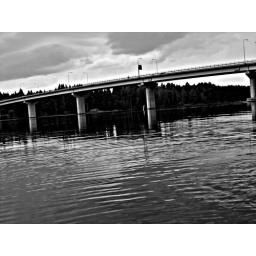
bridge over troubled water